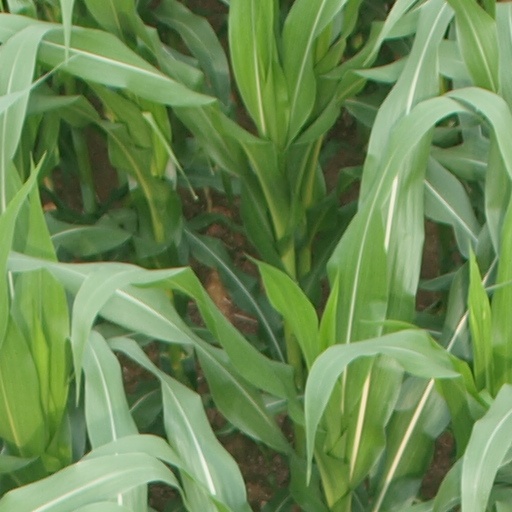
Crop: maize; corn